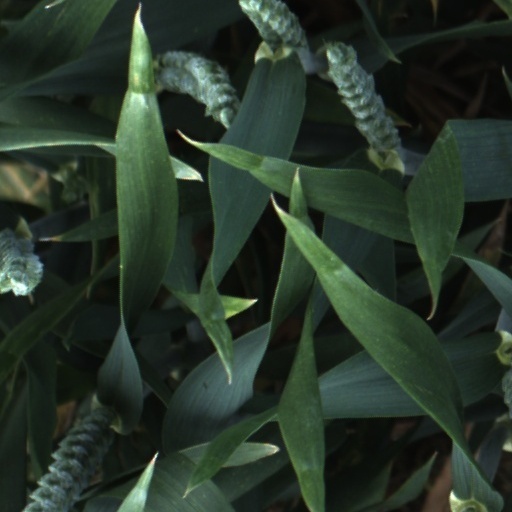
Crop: wheat